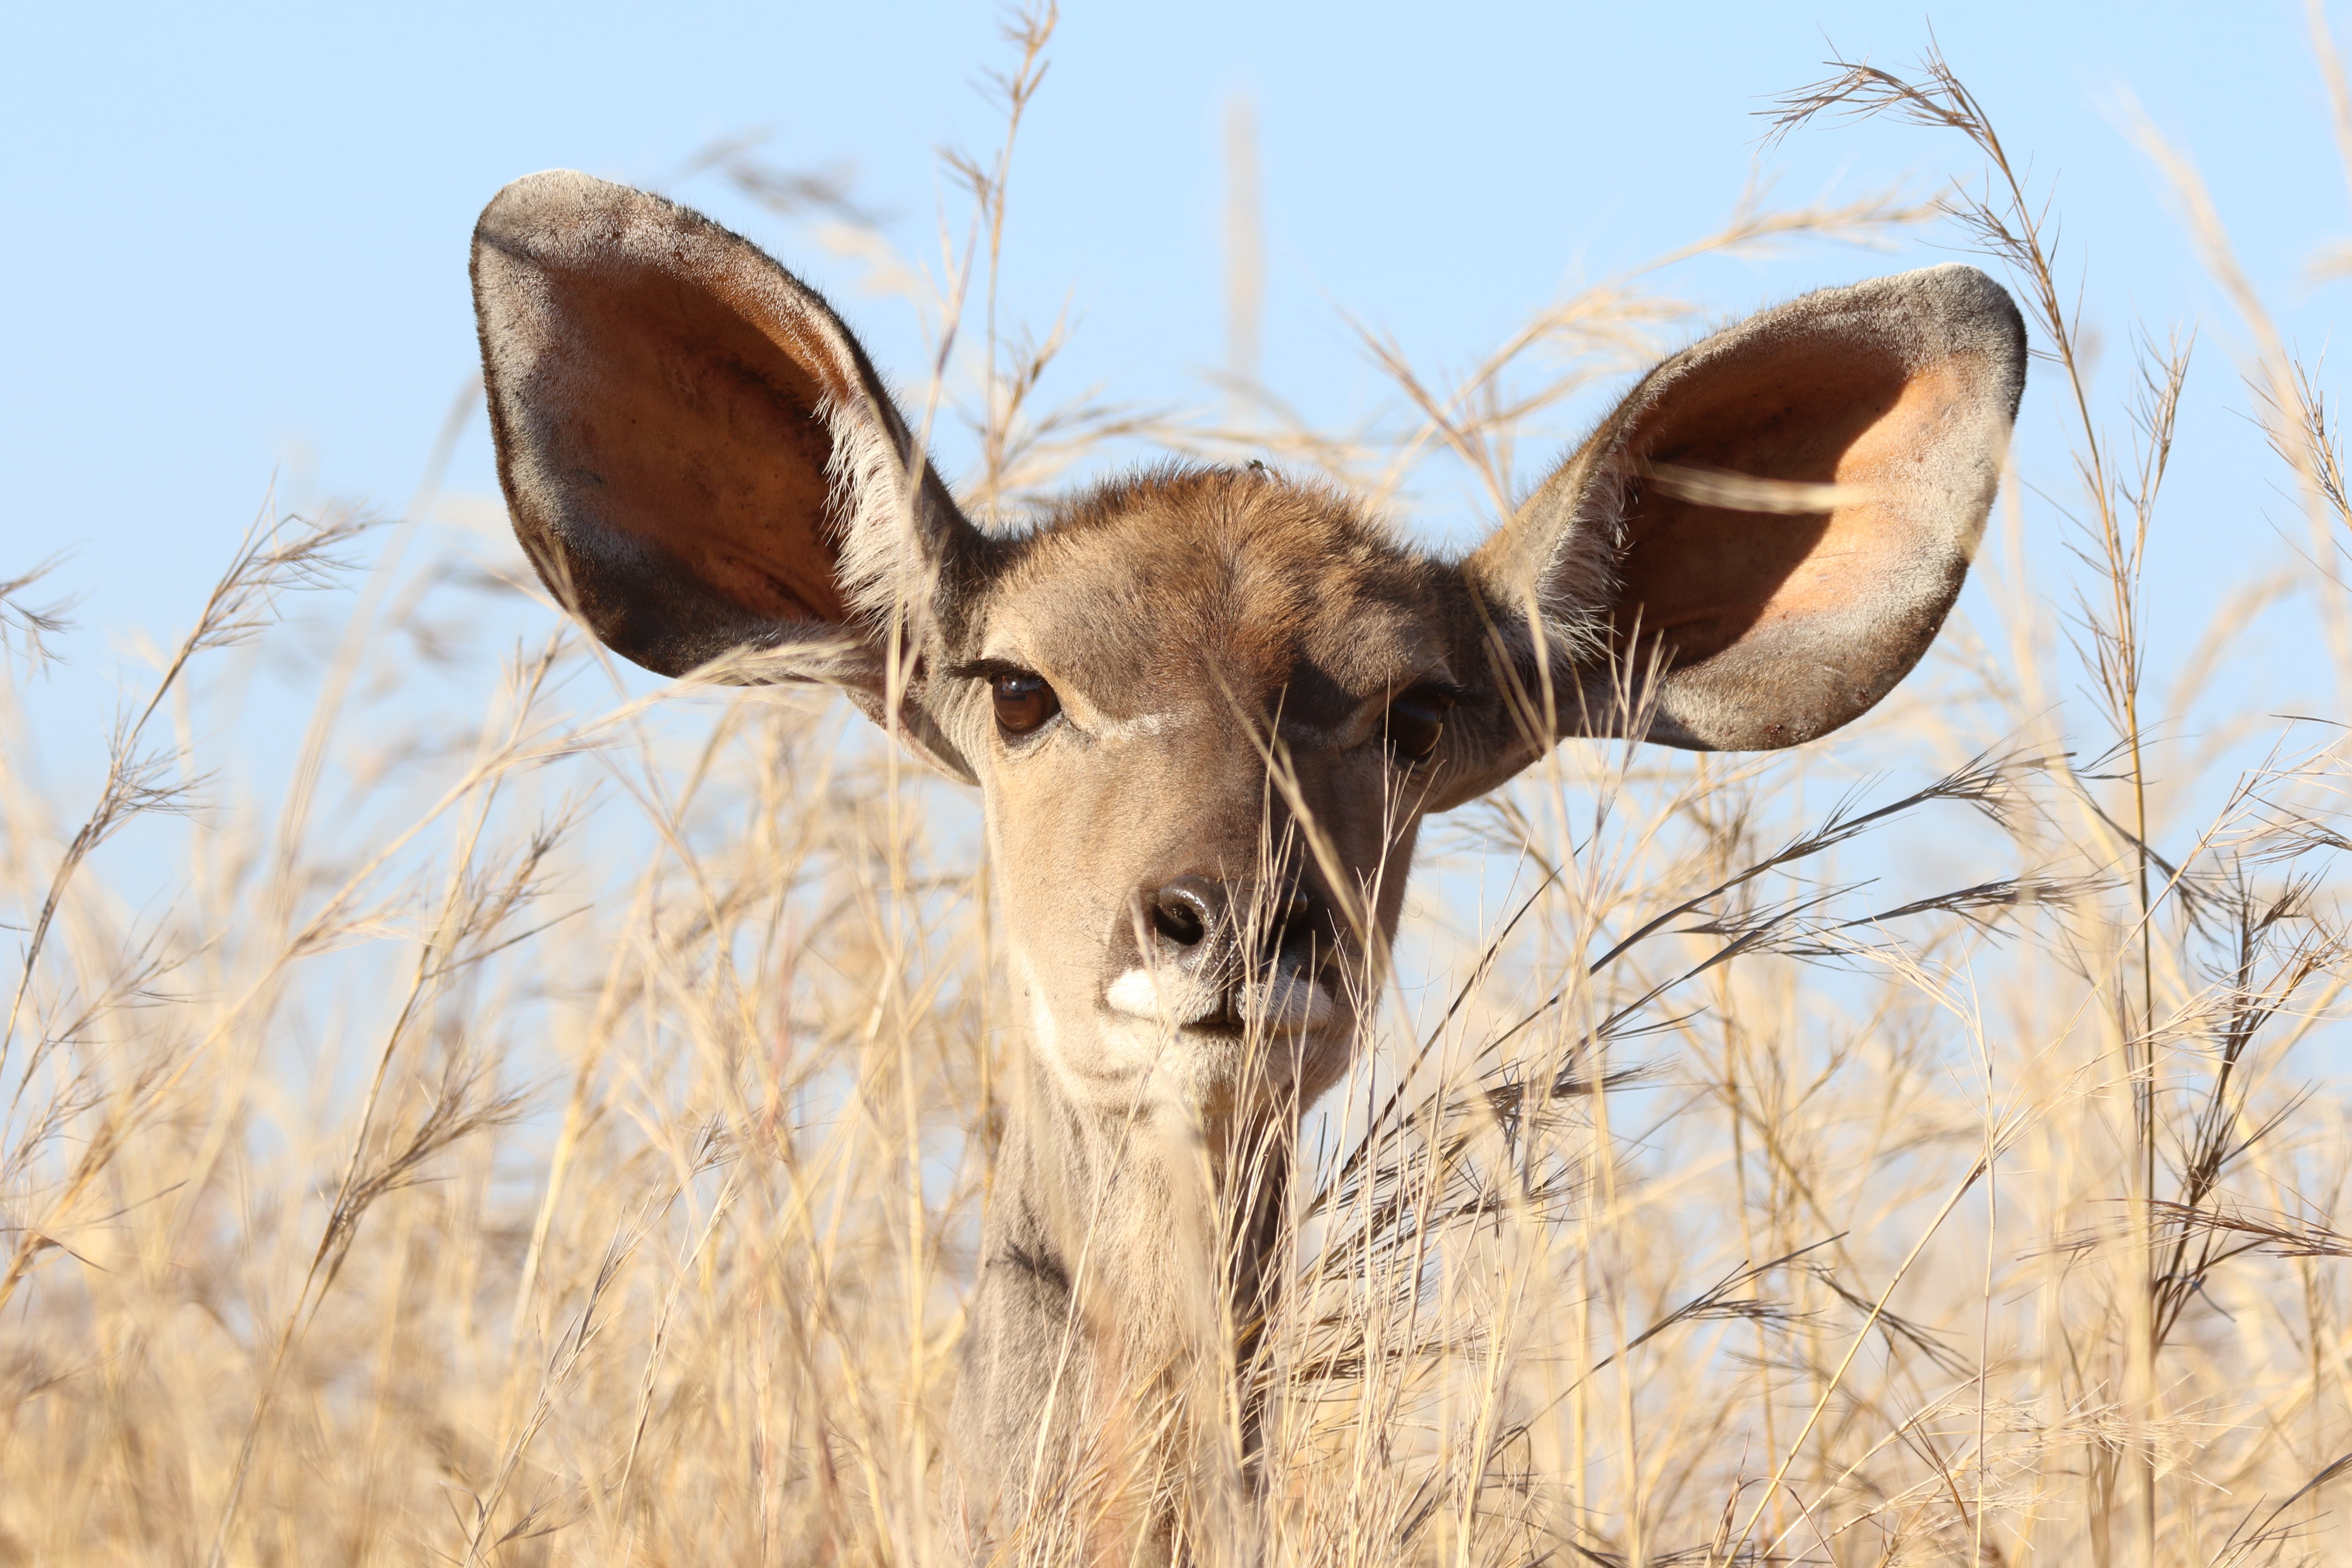
mammal, vertebrate, wildlife, horn, terrestrial animal, snout, kudu, fawn, ear, deer, cow goat family, antelope